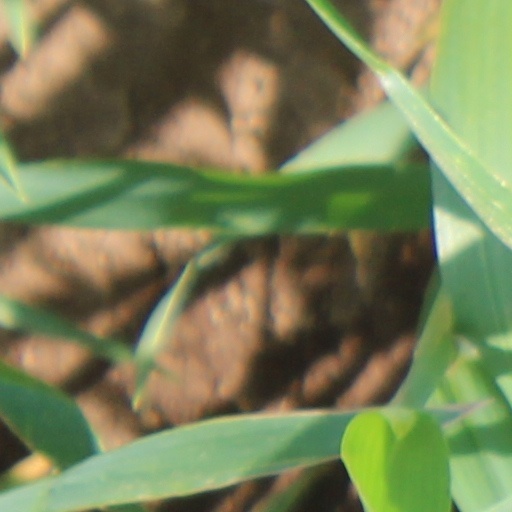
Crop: wheat